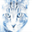
Label: cat